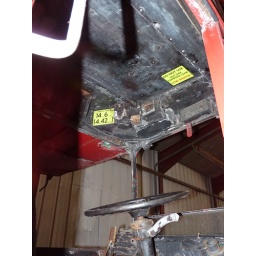
Warning of height label and 'Avoid Old Oak Common' warning sign in bus cab